Turbine

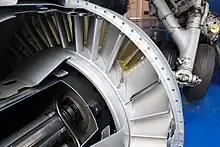
Turbine inlet guide vanes of a turbojet

Velocity triangles can be used to calculate the basic performance of a turbine stage. Gas exits the stationary turbine nozzle guide vanes at absolute velocity "V". The rotor rotates at velocity "U". Relative to the rotor, the velocity of the gas as it impinges on the rotor entrance is "V". The gas is turned by the rotor and exits, relative to the rotor, at velocity "V". However, in absolute terms the rotor exit velocity is "V". The velocity triangles are constructed using these various velocity vectors. Velocity triangles can be constructed at any section through the blading (for example: hub, tip, midsection and so on) but are usually shown at the mean stage radius. Mean performance for the stage can be calculated from the velocity triangles, at this radius, using the Euler equation: